Walkringen

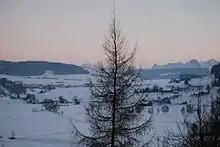
View over the Walkringenmoos and surrounding hills

The oldest trace of a settlement in the area are scattered Bronze Age artifacts were found throughout the Walkringenmoos (Walkringen Bog). Other ancient artifacts include Roman era bricks and medieval fortification. Earthen fortifications have been found on the Adlisberg, in Wikartswil, in Bigenthal and at Jegerleenscheuer, indicating that one or several local noble families ruled over the area. The three villages that today make up Walkringen have been combined and split up throughout their history. In the 13th century, the Lords of Kien ruled over Walkringen, Wikartswil and Bigenthal along with the village church. However, in 1398 Verena von Seedorf gave Walkringen village and the church to Thorberg Abbey. The Abbey established a parish in Walkringen village between 1413-18. In 1528, Bern adopted the new faith of the Protestant Reformation and secularized Thorberg Abbey and all the Abbey lands. Walkringen village was placed under the Bernese bailiff of Thorberg. The three villages remained separated until the 19th century, when they merged into a single political municipality.